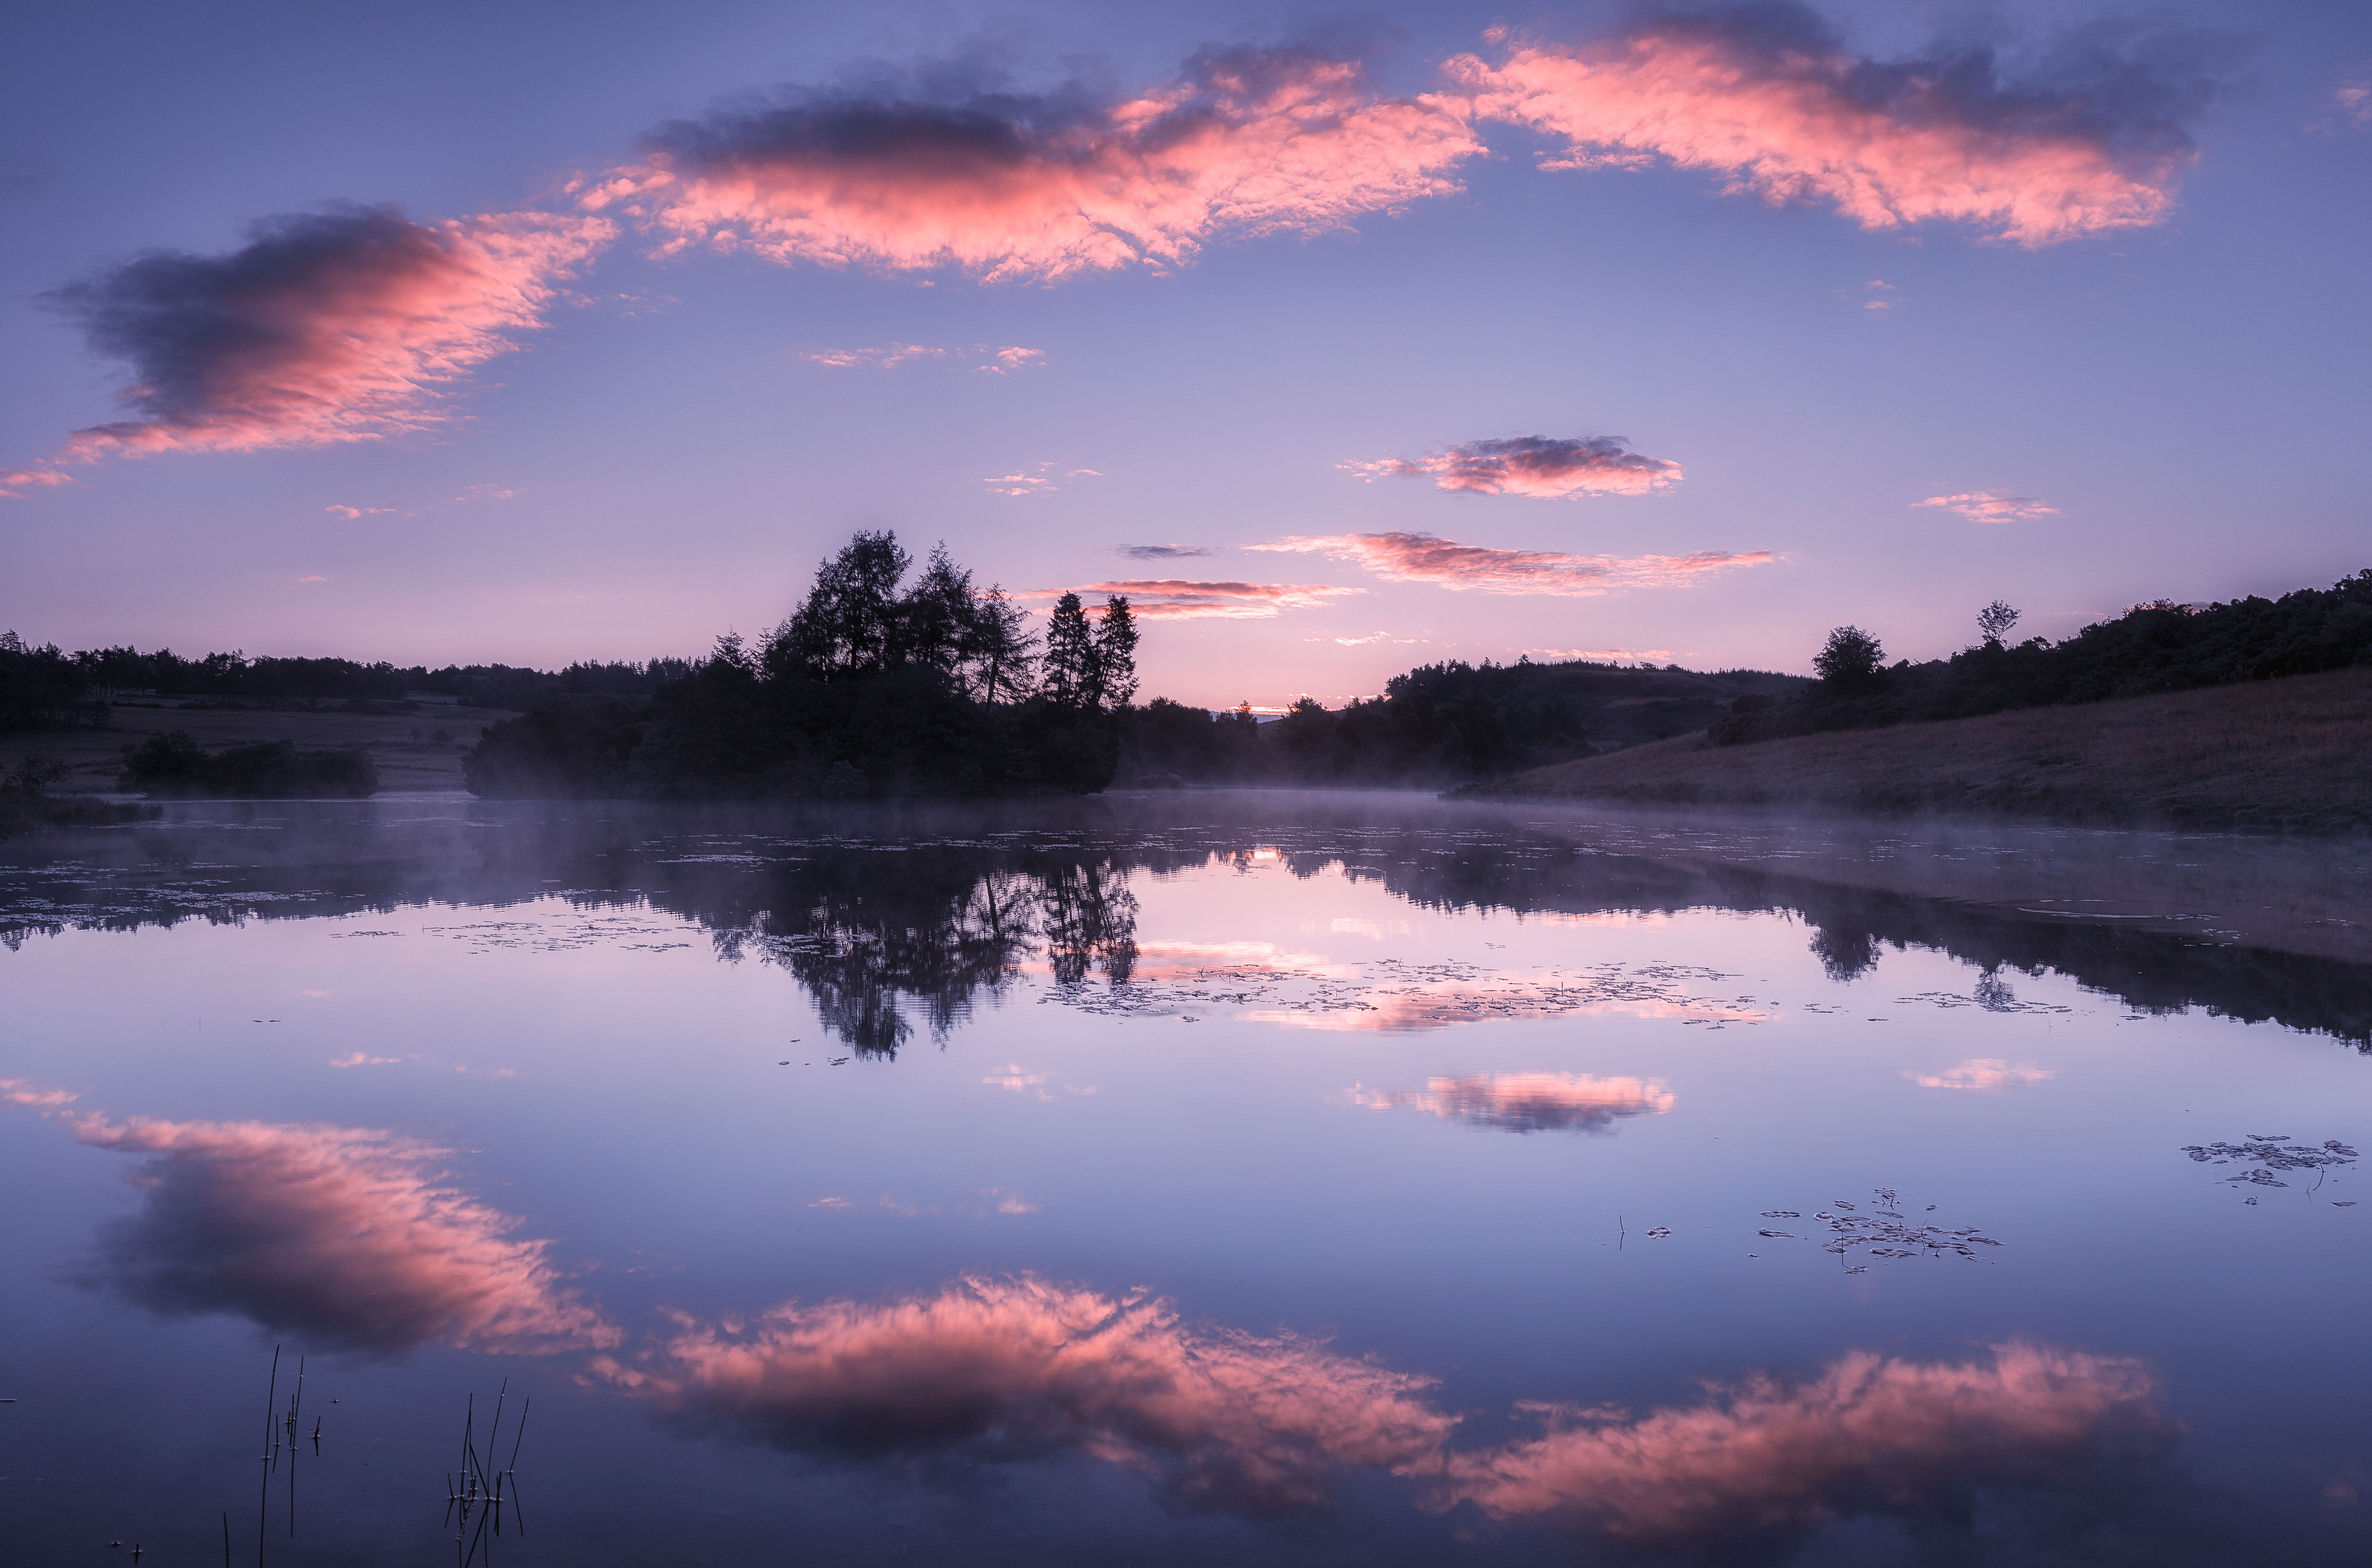
landscape, tree, water, nature, horizon, cloud, sky, sunrise, sunset, sunlight, morning, lake, dawn, atmosphere, river, dusk, evening, reflection, cumulus, calm, reservoir, bank, cool image, wetland, scotland, i, loch, renfrewshire, knappsloch, kilmacolm, afterglow, phenomenon, meteorological phenomenon, atmosphere of earth, computer wallpaper, red sky at morning